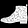
Label: Ankle boot